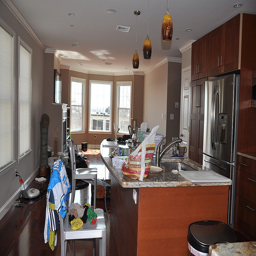
A kitchen filled with a large metal freezer refrigerator.
Apartment kitchen and living room with wood floors.
Kitchen with stainless steel appliances and bar stools.
Kitchen full of clutter and misplaced items and pulled out chairs.
A beach towel is placed on a chair in the kitchen